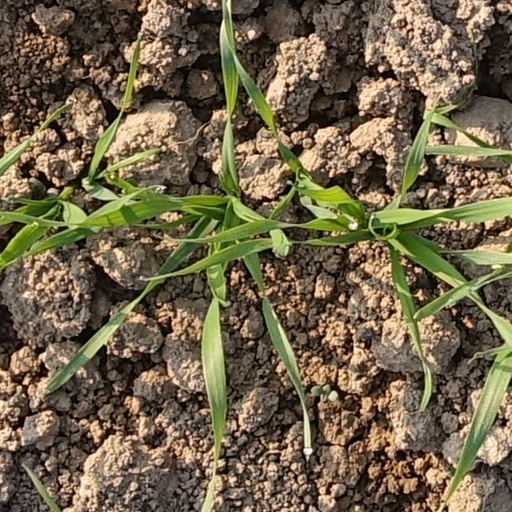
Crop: wheat